Playland (San Francisco)

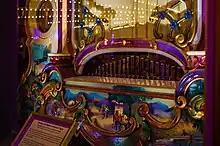
Carousel organ, now at the Santa Cruz Beach Boardwalk

Arthur Looff actually commissioned the carousel in 1904 for a little amusement park that was originally on Market and Van Ness in San Francisco, but because of the earthquake in 1906, the carousel was shipped to Luna Park, Seattle, Washington. It was not until 1913 that Looff leased land for the carousel and its house, the Looff Hippodrome, that the carousel came to Playland. Looff’s Hippodrome at Chutes-at-the-Beach was the first permanently installed concession in 1914. The carousel was an elegant 68-horse merry-go-round with a $5,000 organ (an astonishingly large sum at the time). The Playland 1914 Wurlitzer 165 band organ can be seen and heard at the Santa Cruz Beach Boardwalk's 1911 Looff carousel house, along with the Boardwalk's original 1894 Ruth & Sohn Band Organ.